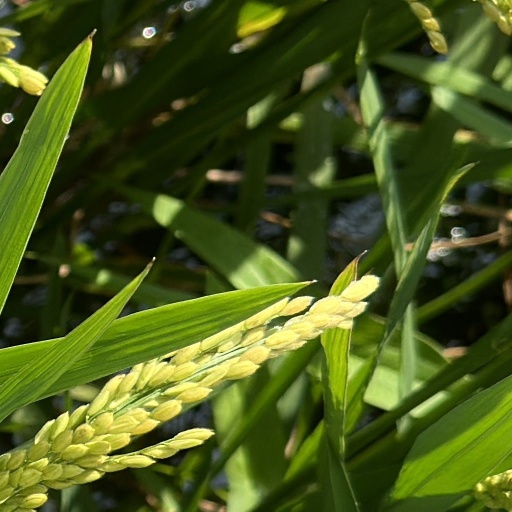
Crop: rice